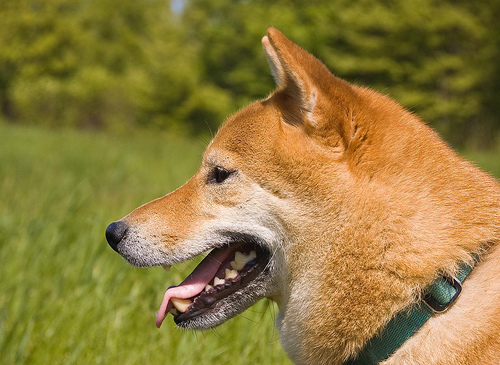
Animal: dog
Breed: shiba_inu